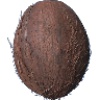
Label: Cocos 1